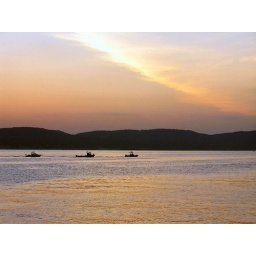
Sunset from river restaurant patio near the Tappan Zee bridge over the hudson